Braith Anasta

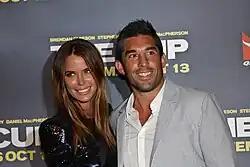
Anasta with his first wife Jodi Gordon (2011)

In 2018, Anasta established a sports management company called Searoo Sports, aimed at golf and rugby league athletes. Anasta said: "We've got so many talented athletes here, we've got to help them. I've learned a lot over the years, I want to mentor and help get them to the next level"